Tim Pütz

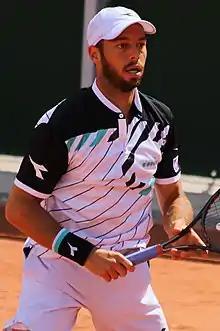
Pütz at the 2019 French Open

Tim Pütz (born 19 November 1987) is a German professional tennis player who specializes in doubles.